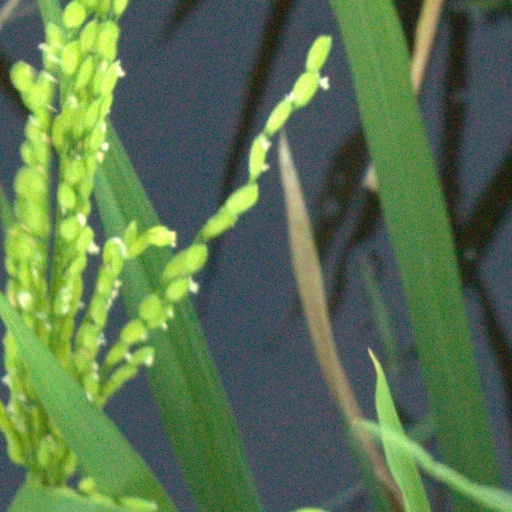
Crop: rice